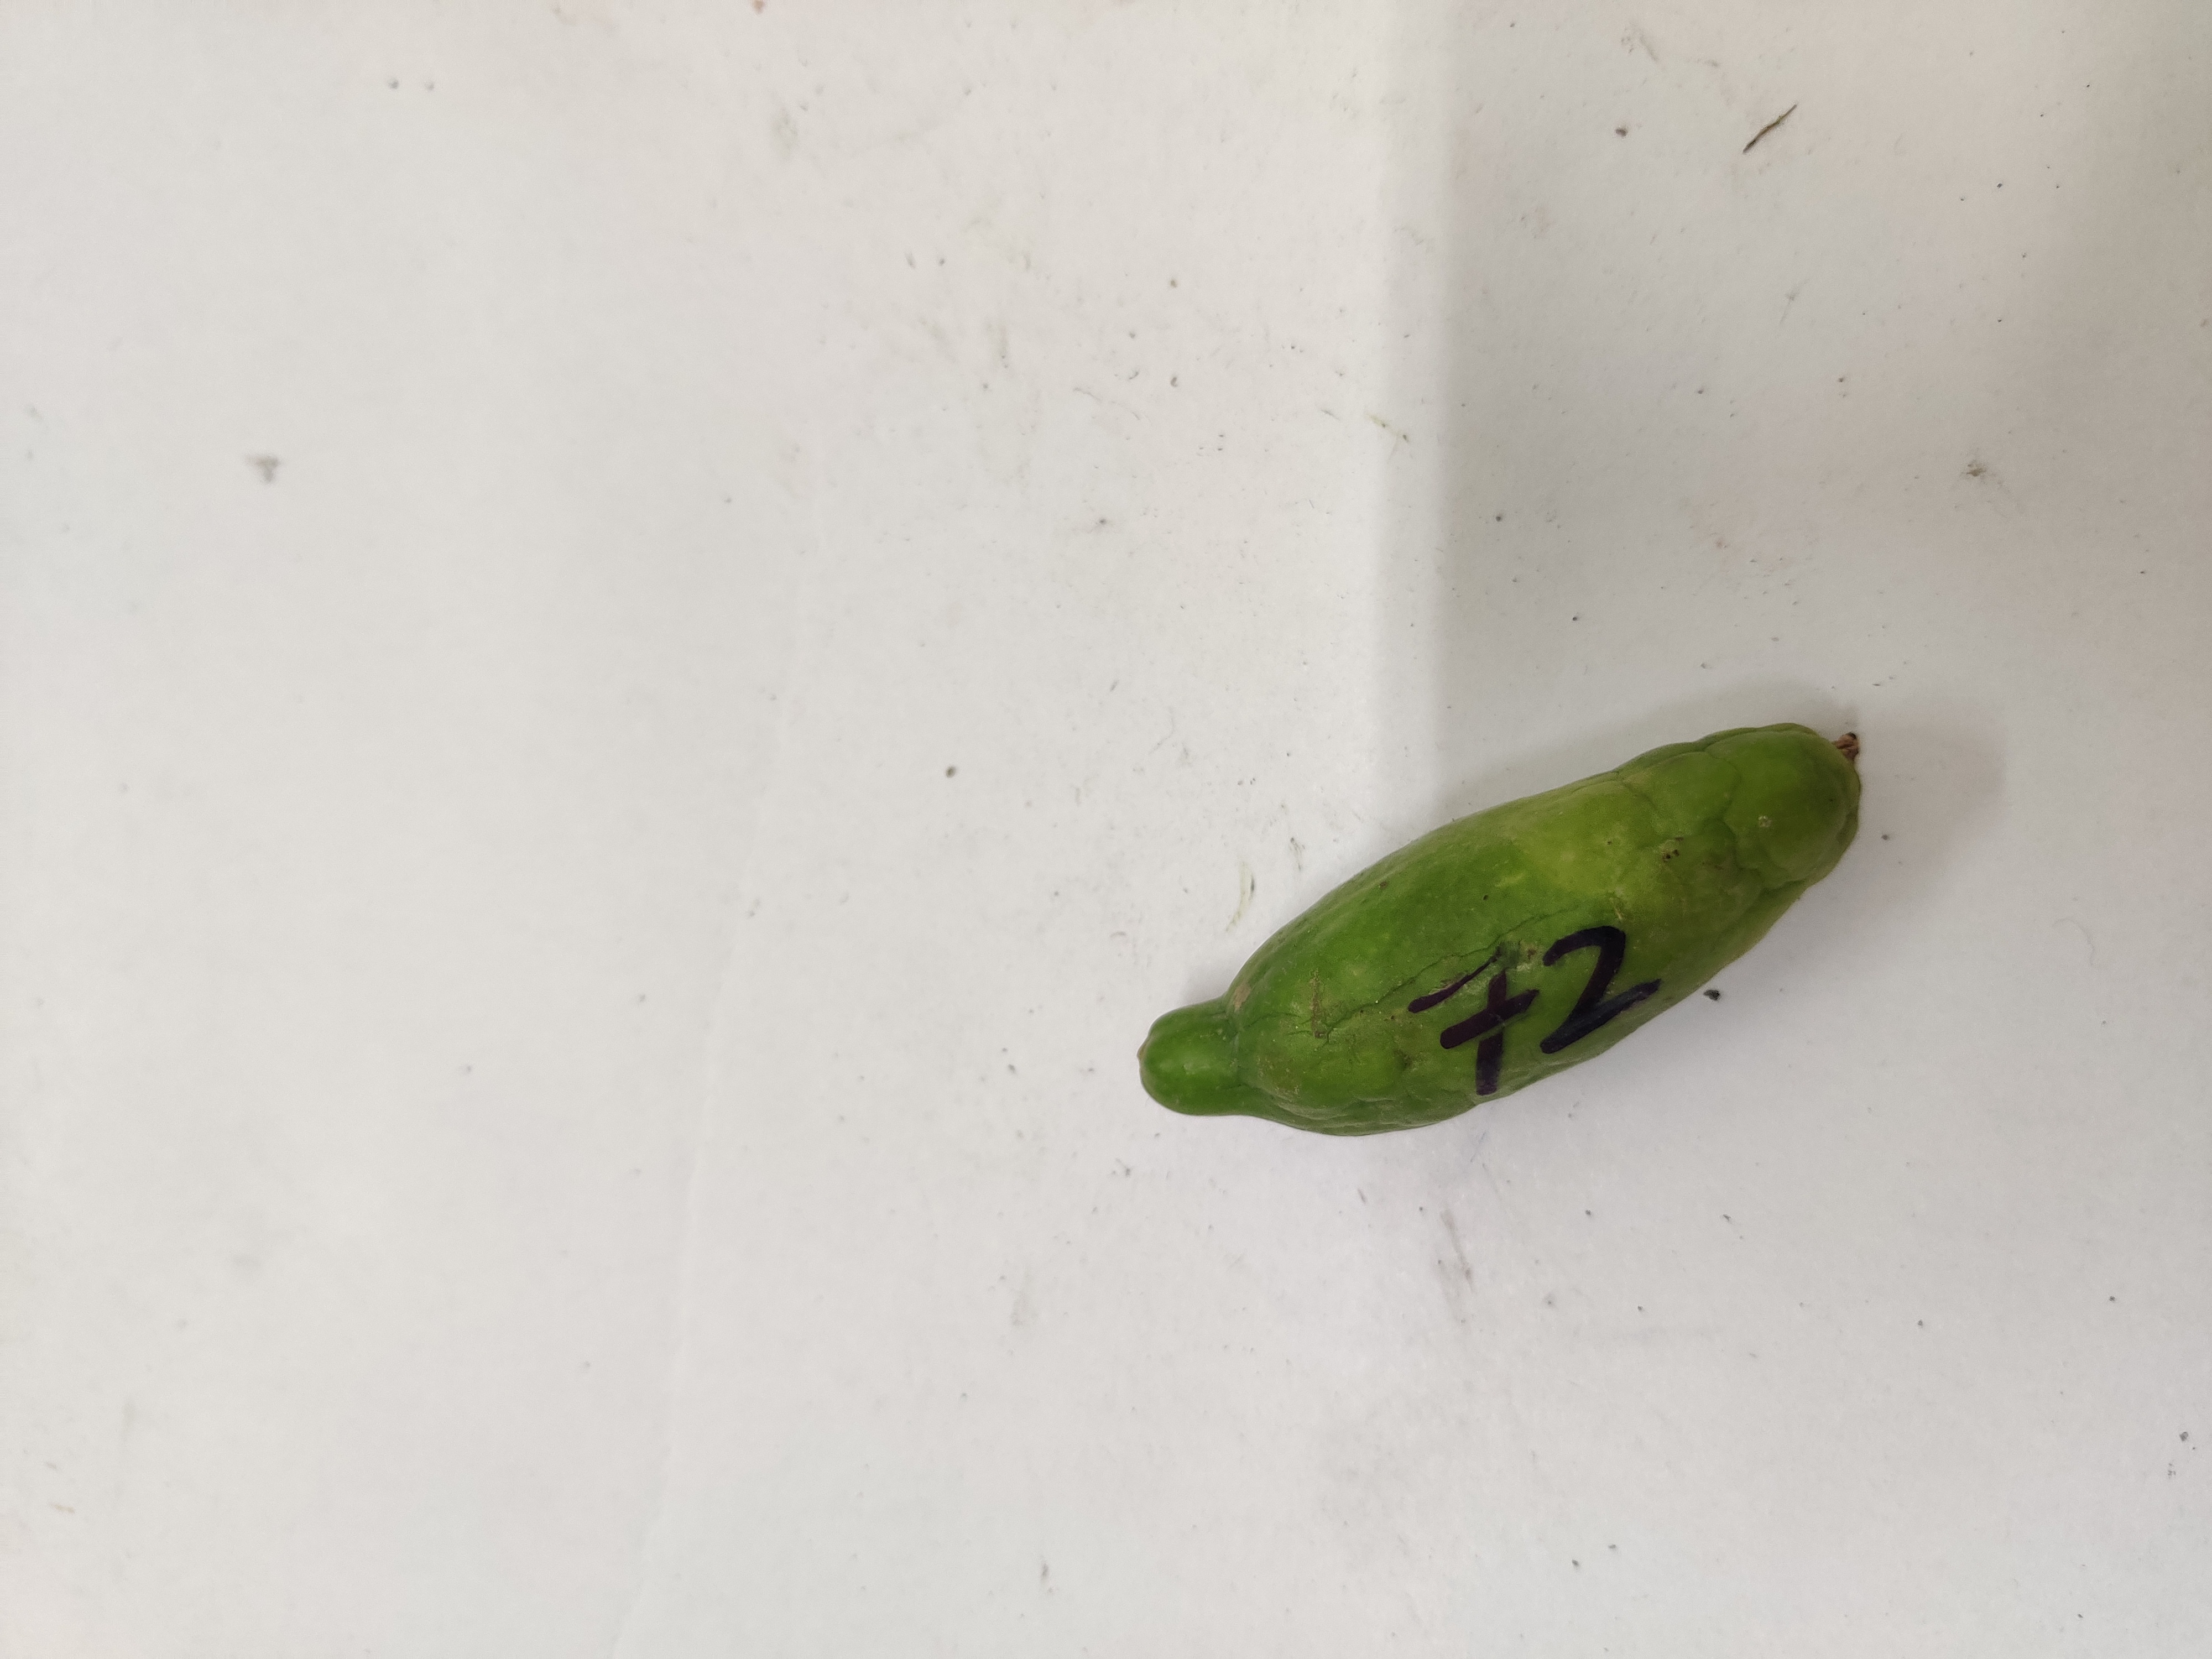
Crop: Ivy Gourd
Condition: Damaged